NBA Street V3

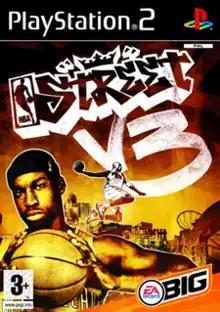
European PS2 cover art with Baron Davis

NBA Street V3 is a 2005 basketball video game developed by EA Canada and published by Electronic Arts under the EA Sports BIG label for the GameCube, PlayStation 2, and Xbox. It is the third installment in the "NBA Street" series. The game was later ported to the PlayStation Portable under the title "NBA Street Showdown. "Baron Davis of the New Orleans Pelicans is featured on the cover.